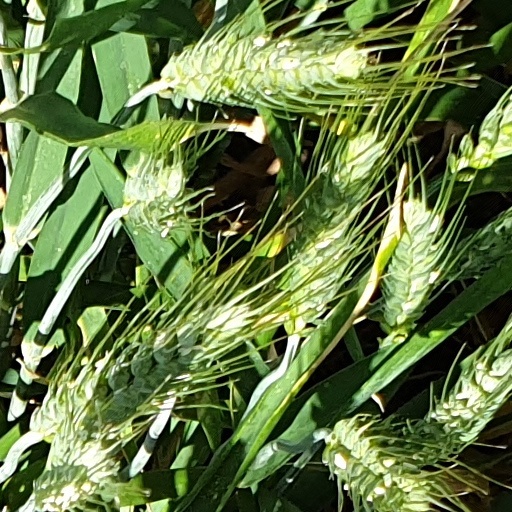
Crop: wheat